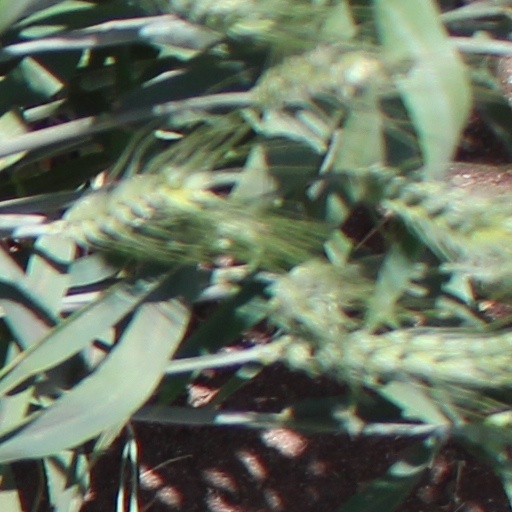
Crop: wheat